John Sedgwick

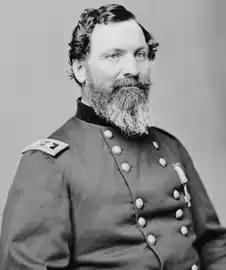
Sedgwick in the 1860s

John Sedgwick (September 13, 1813 – May 9, 1864) was an American military officer who served as a Union Army general during the American Civil War.